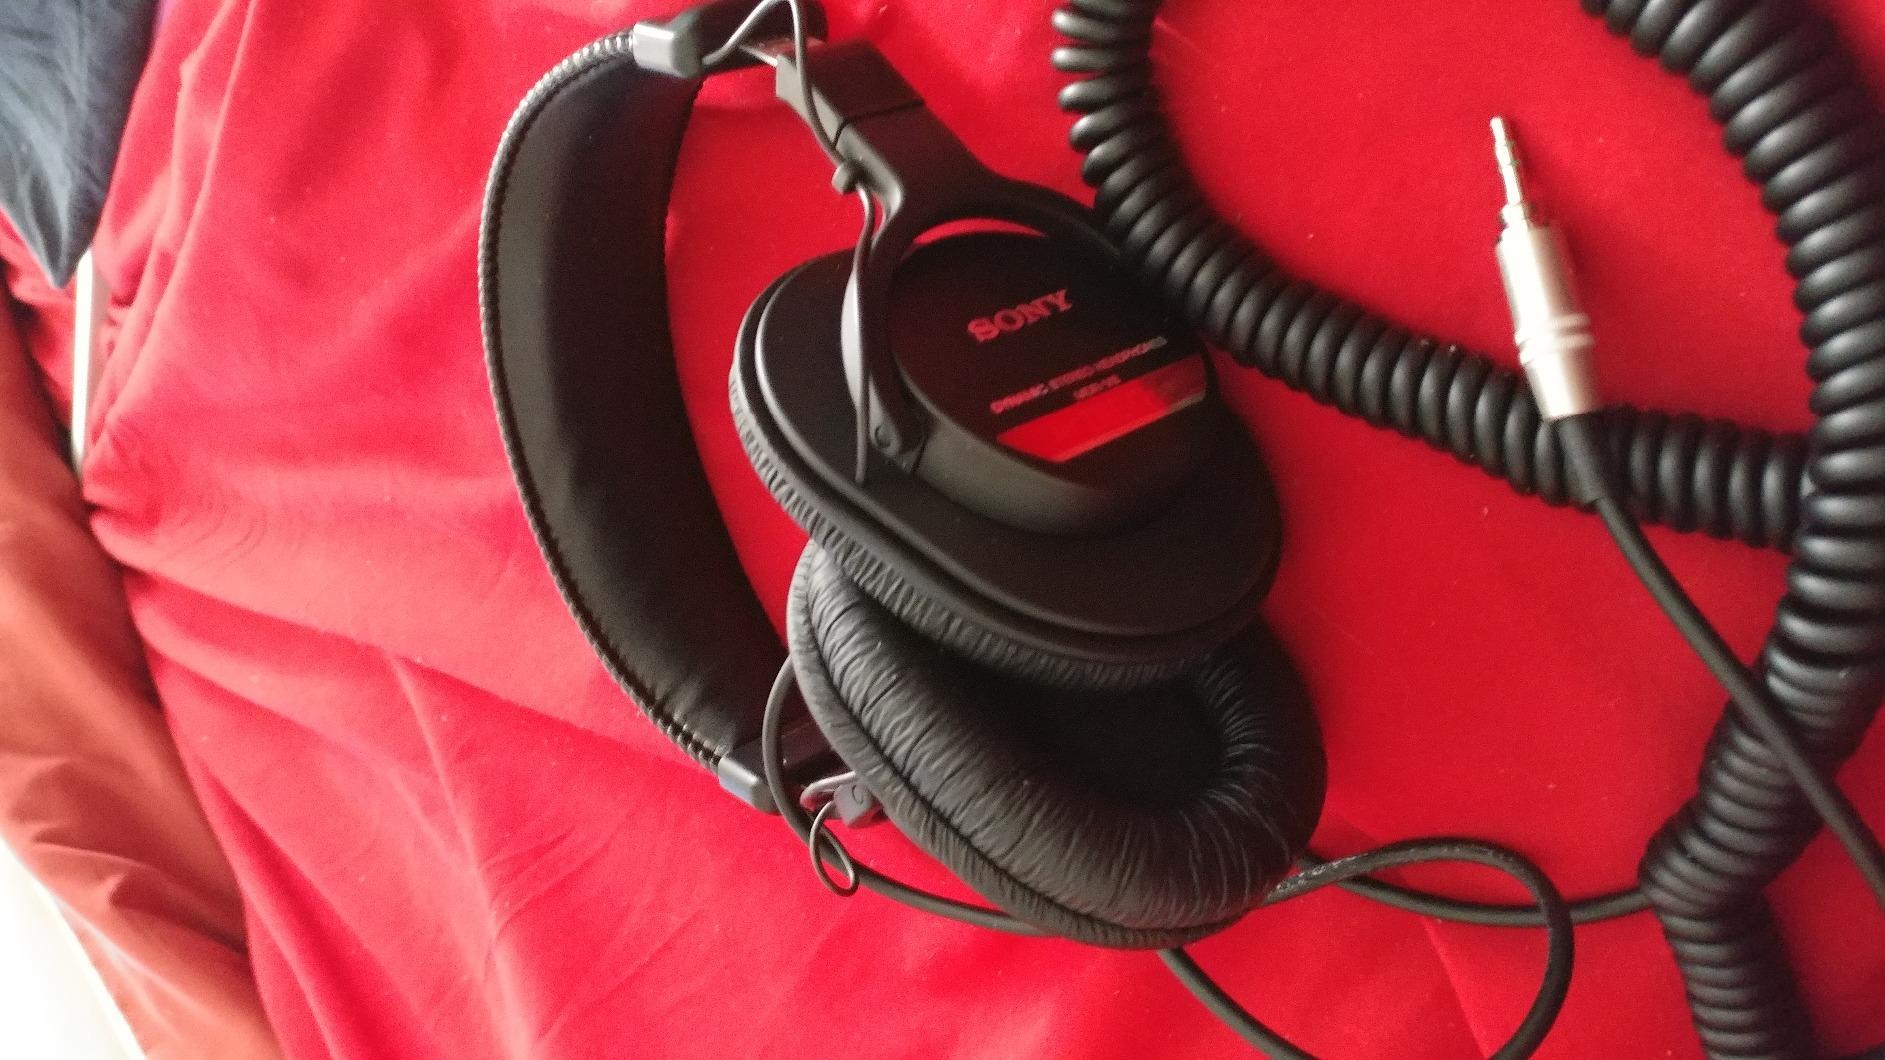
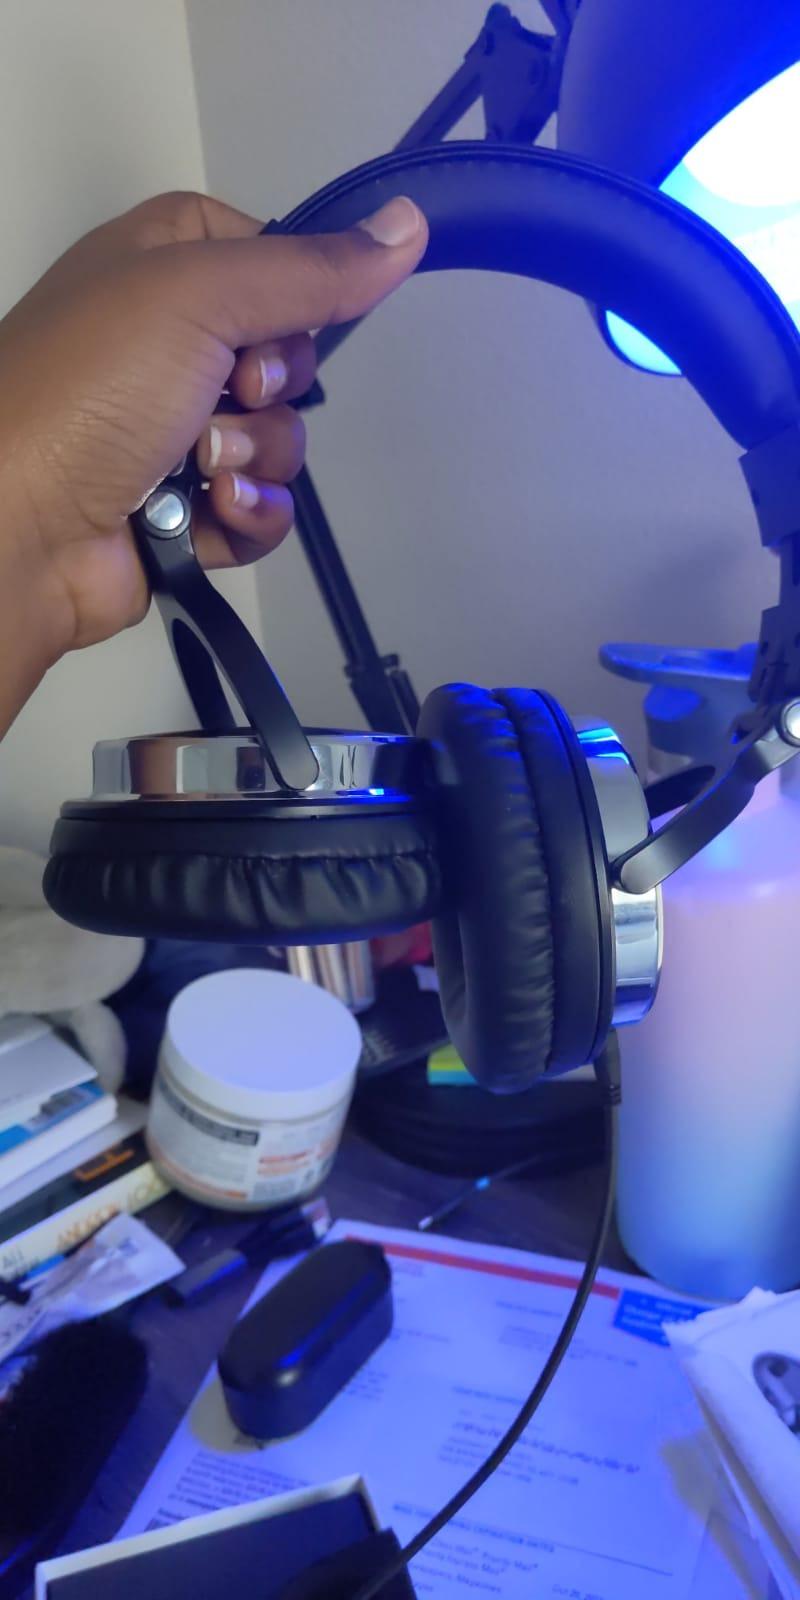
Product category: headphones
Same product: no